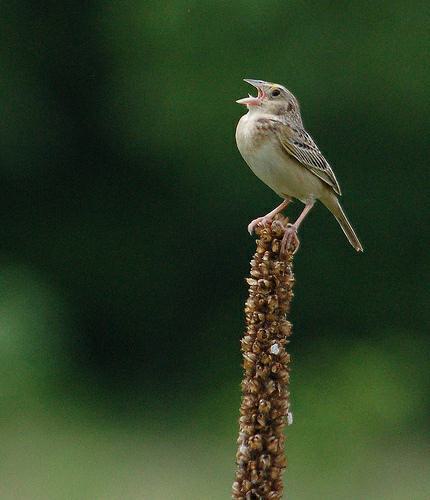
A photo of a grasshopper sparrow